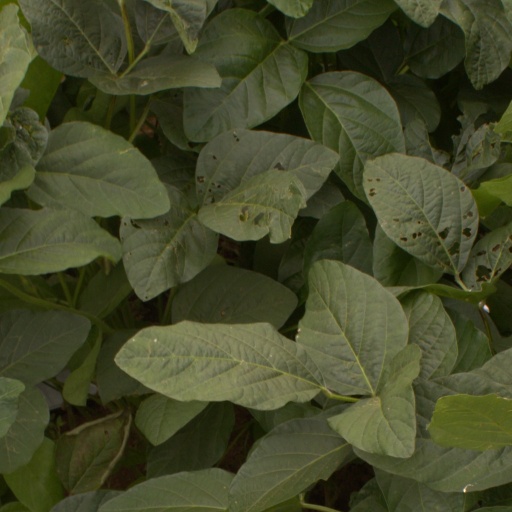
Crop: soybean